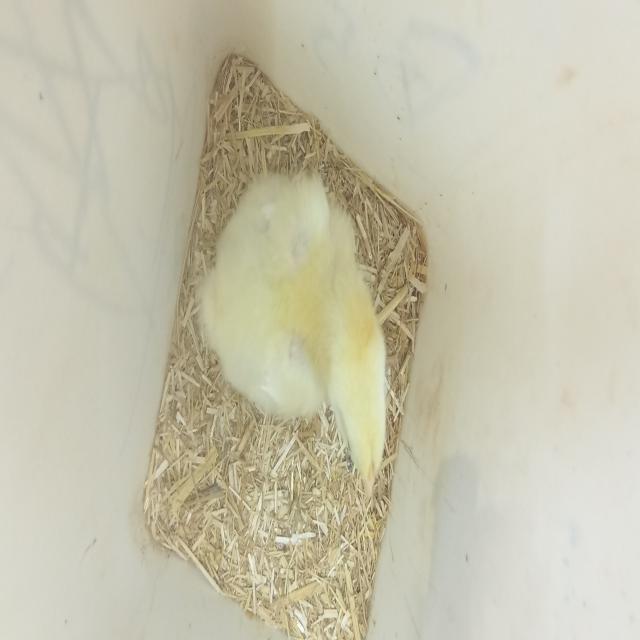
Weight: 207 g